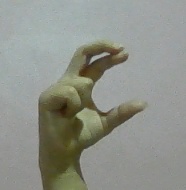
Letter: thal